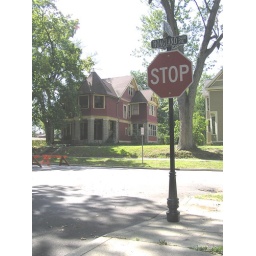
The completed sign pole at Hoagland and Suttenfield in Williams Woodland Park Historic District.